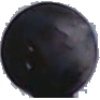
Label: Grape Blue 1